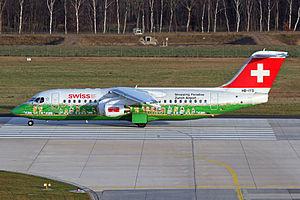
SWISS est la compagnie aérienne nationale de la Suisse formée par la fusion de Swissair, alors en faillite, et de Crossair. Les créanciers majoritaires de Swissair, le Crédit Suisse et l'UBS, s'arrangent au travers du plan Phoenix 26 pour vendre Swissair à Crossair. Cette dernière change de nom et devient SWISS. Elle commence ses opérations le 2 avril 2002.